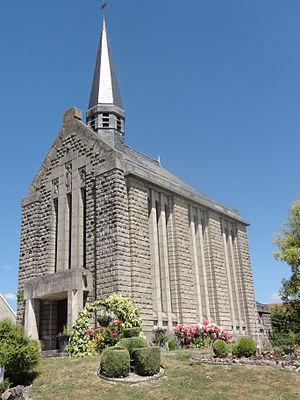
Bertricourt (Aisne) église
Bertricourt est une commune française située dans le département de l'Aisne, en région Hauts-de-France.
L'église Saint-Lubin de Bertricourt est une église située à Bertricourt, dans le département de l'Aisne, en France.